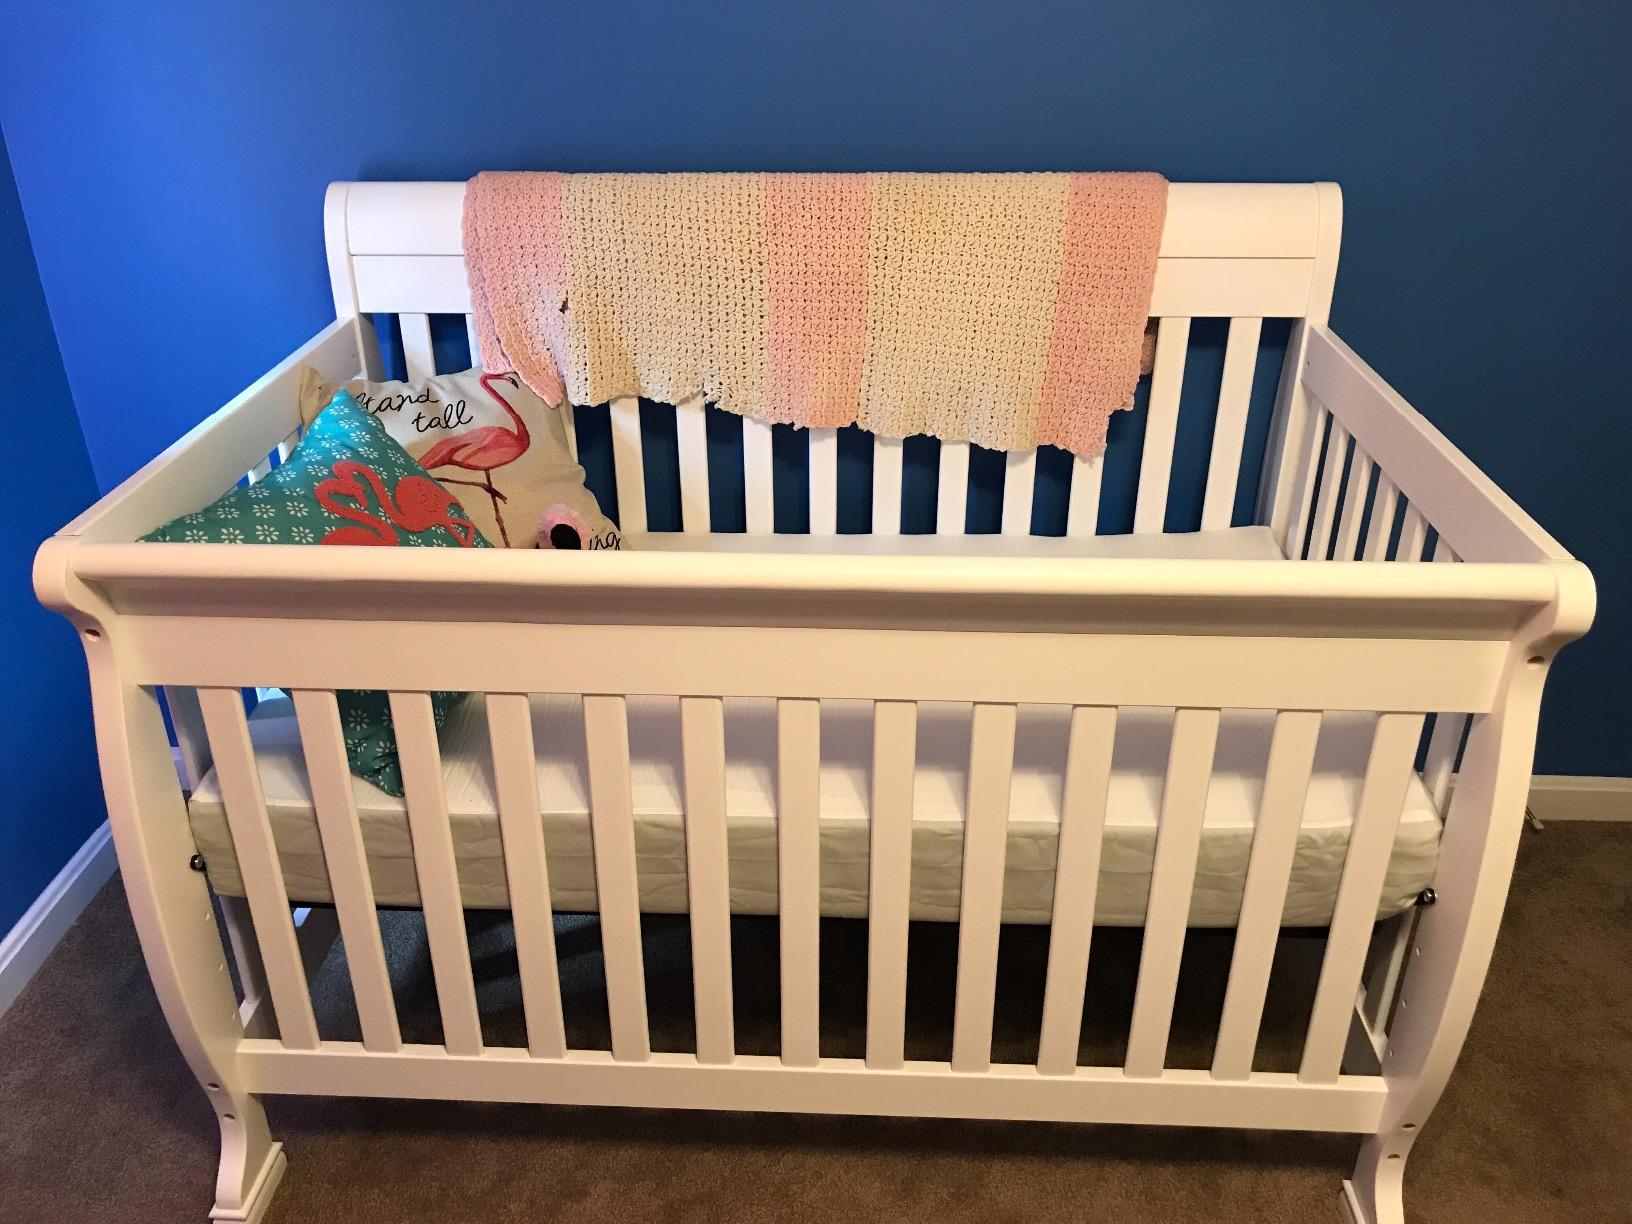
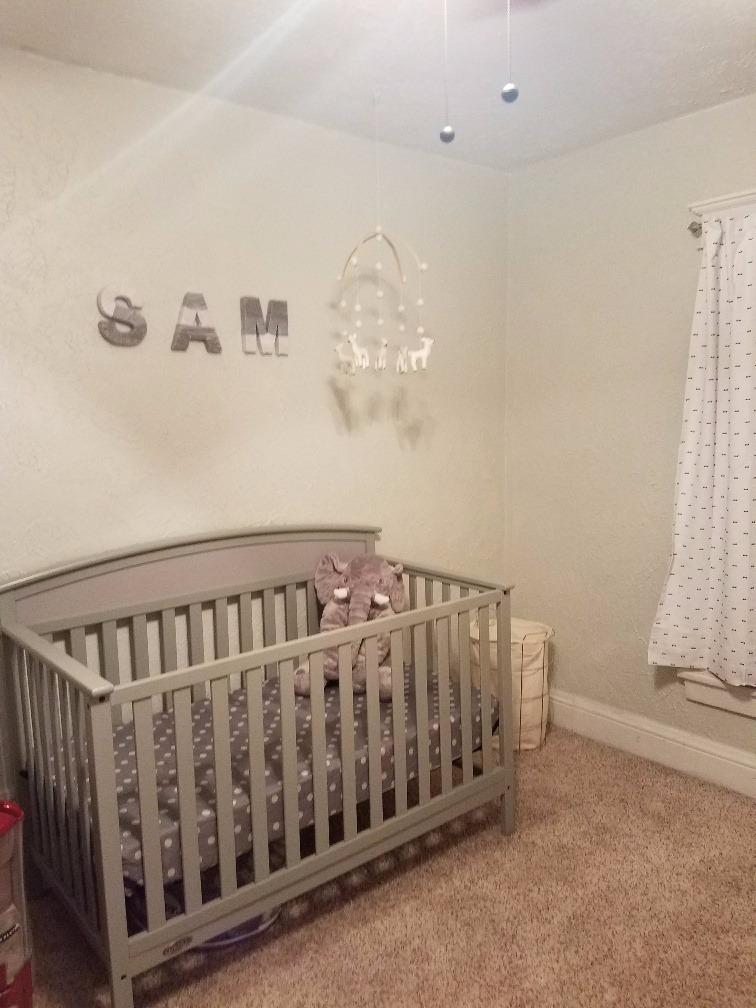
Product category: products_crib
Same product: no